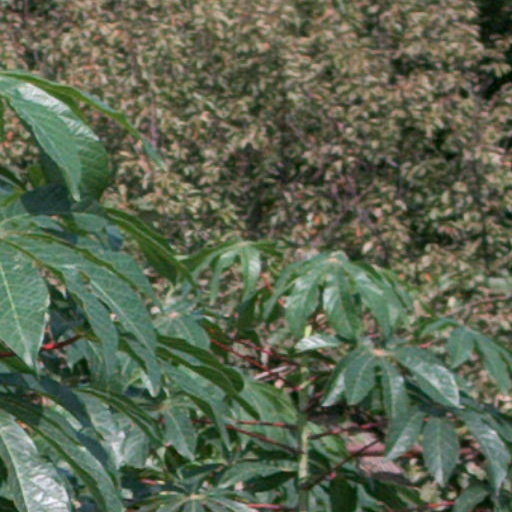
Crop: cassava